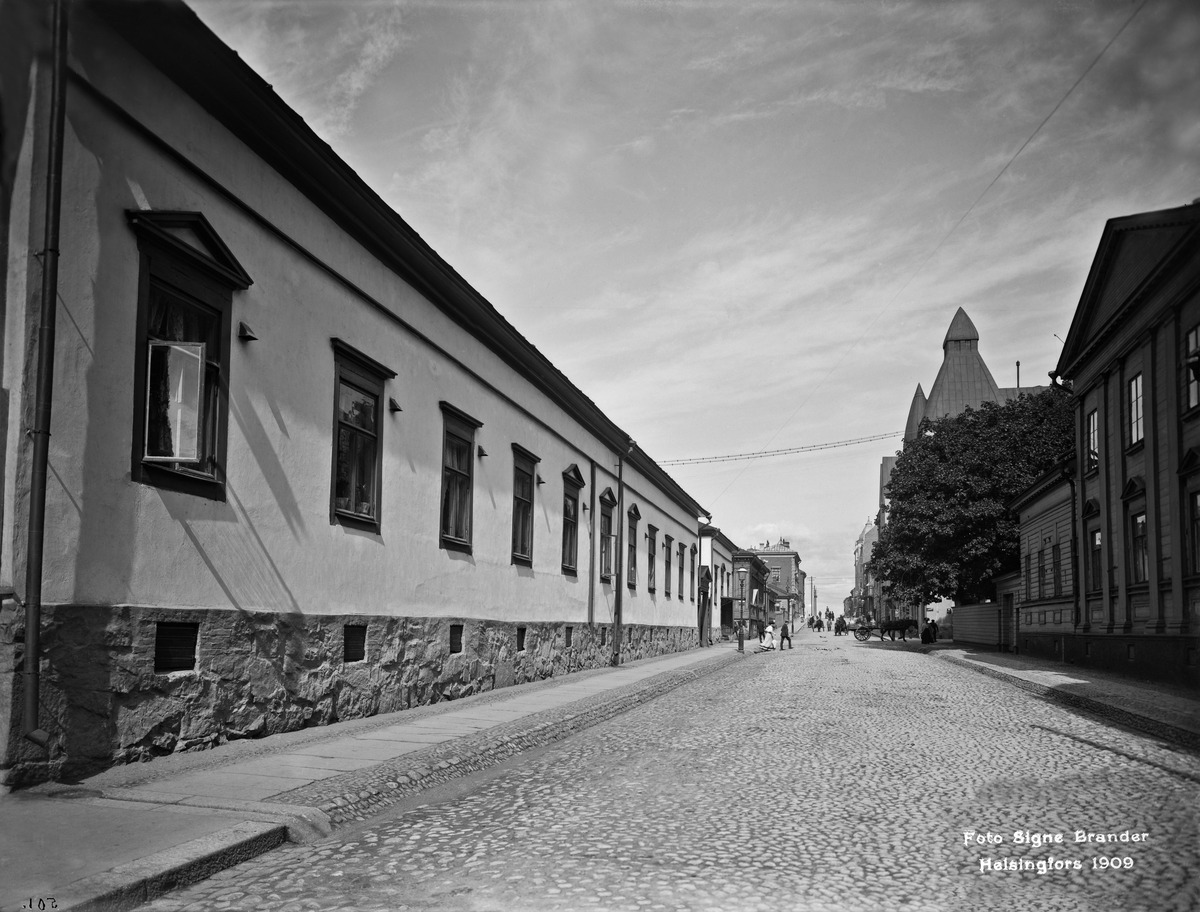
Fredrikinkatu 30, 41
sisällön kuvaus: Fredrikinkatu 30, 41. mustavalkoinen
Kuvaaja: Brander, Signe, valokuvaaja
Ajankohta: kuvausaika 1909
Paikka: Suomi, Uusimaa, Helsinki, Kamppi Helsinki, Fredrikinkatu 30, 41